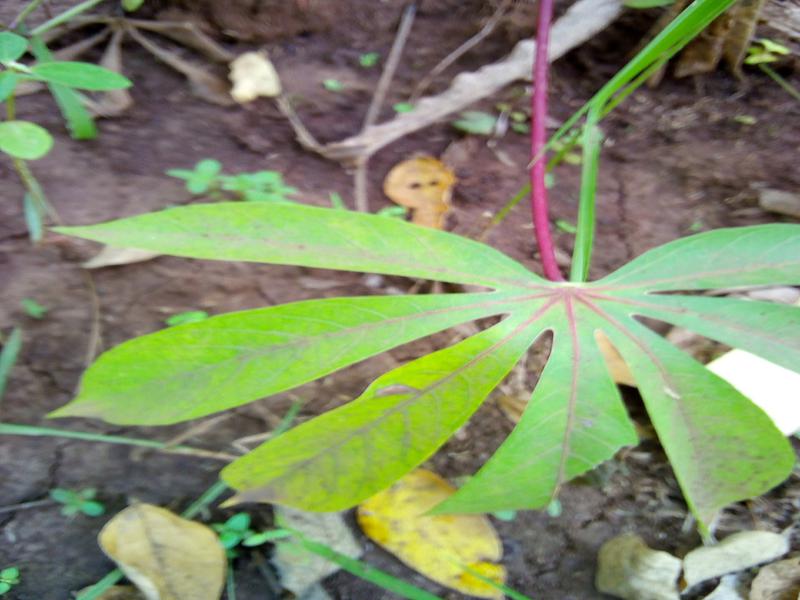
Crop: cassava
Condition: healthy